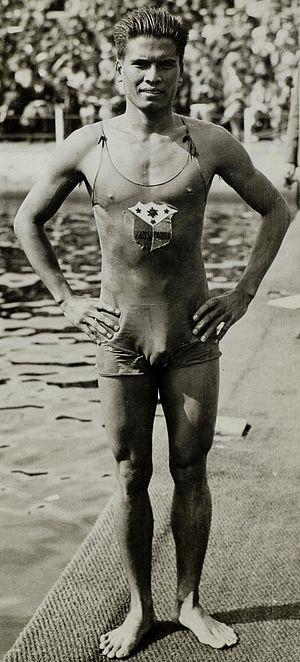
Teofilo Yldefonso est un ancien nageur philippin. Il est le premier Philippin à remporter une médaille olympique.